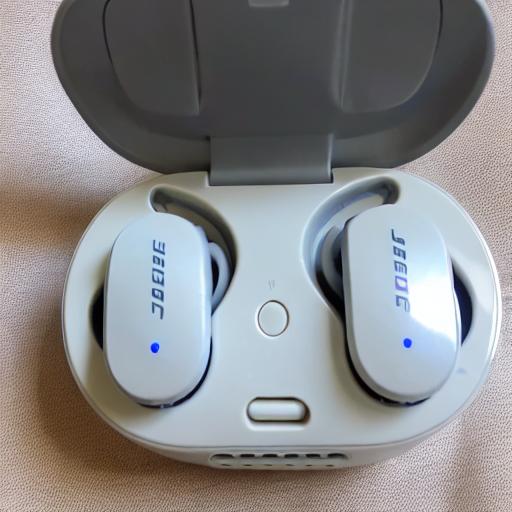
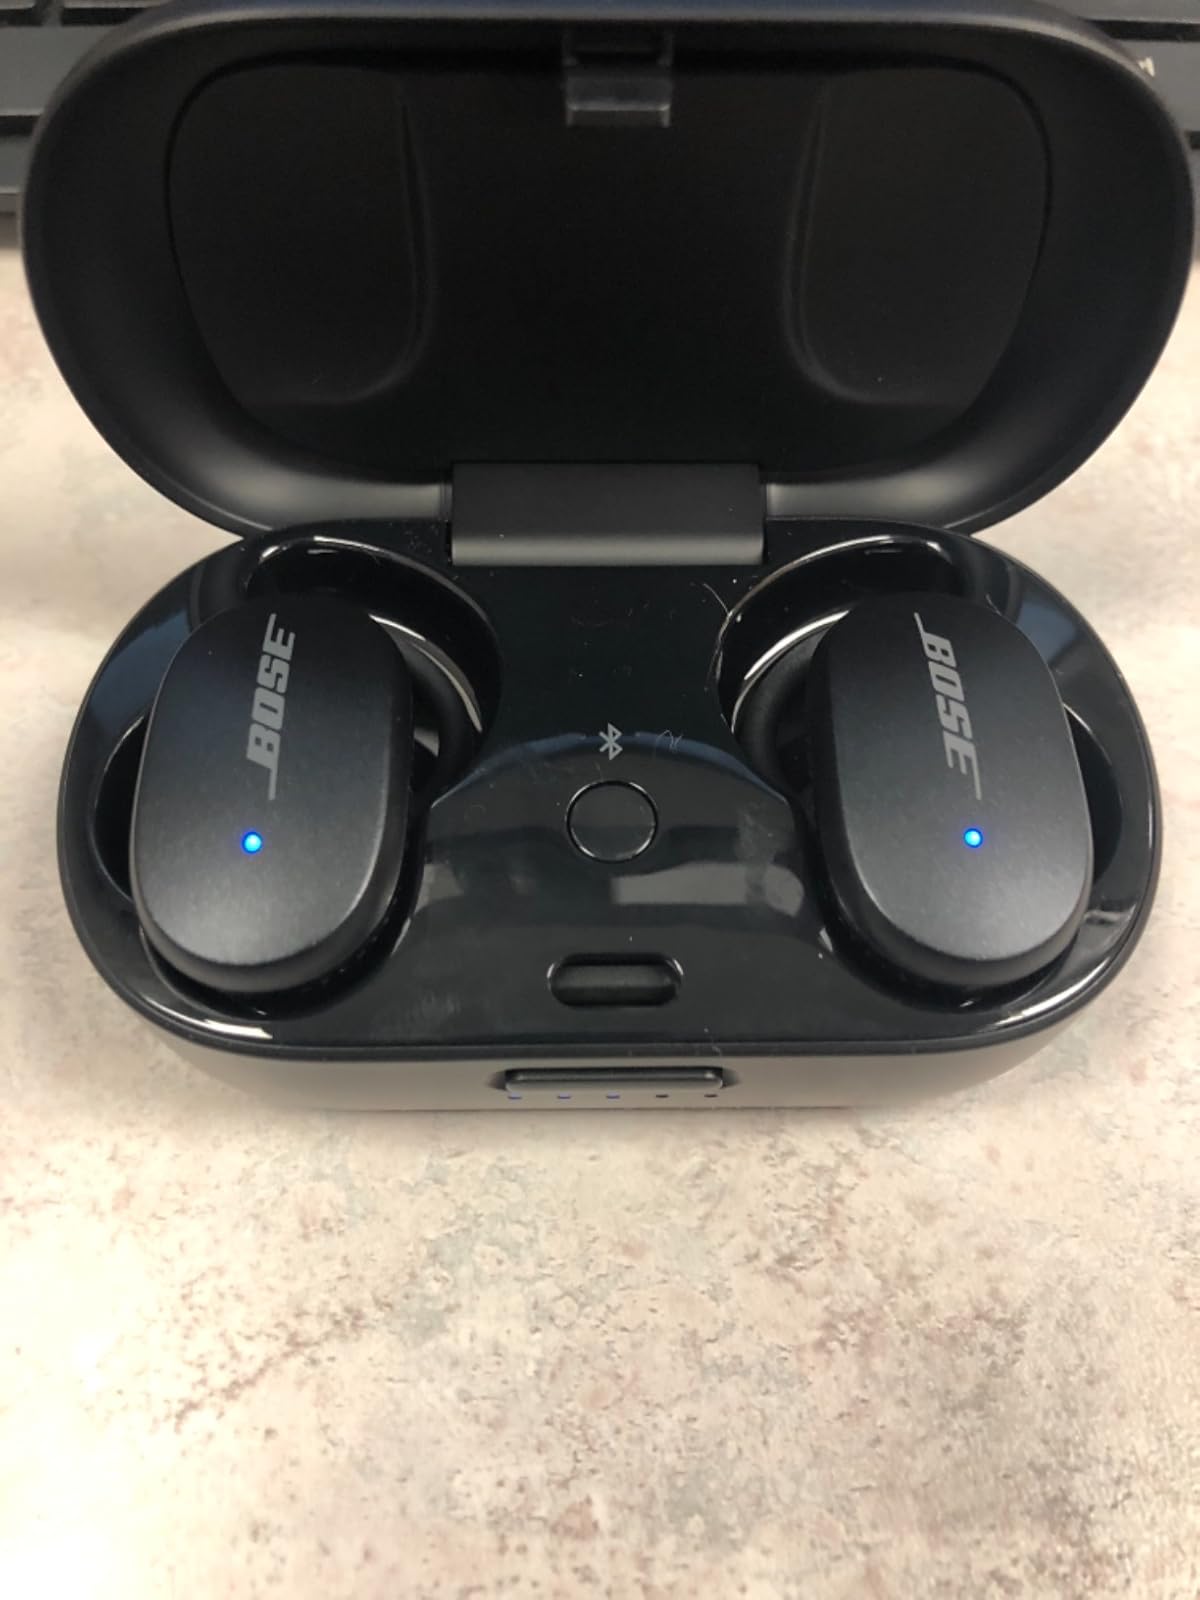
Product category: earbuds
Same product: no